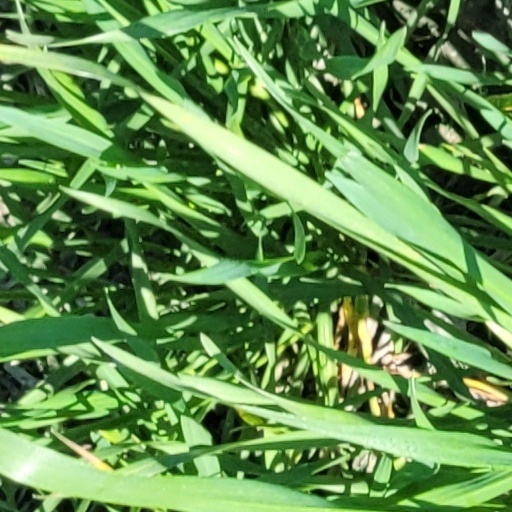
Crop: wheat